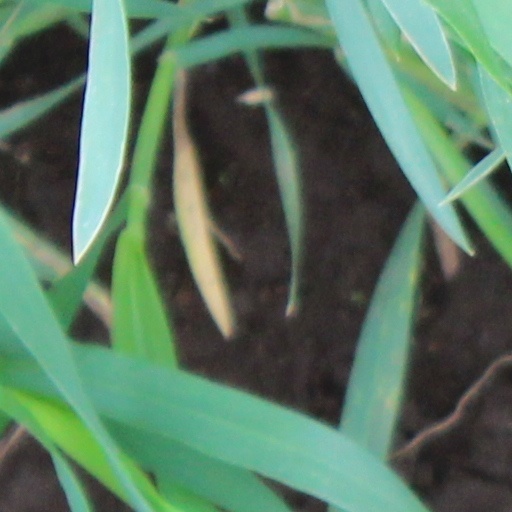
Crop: wheat